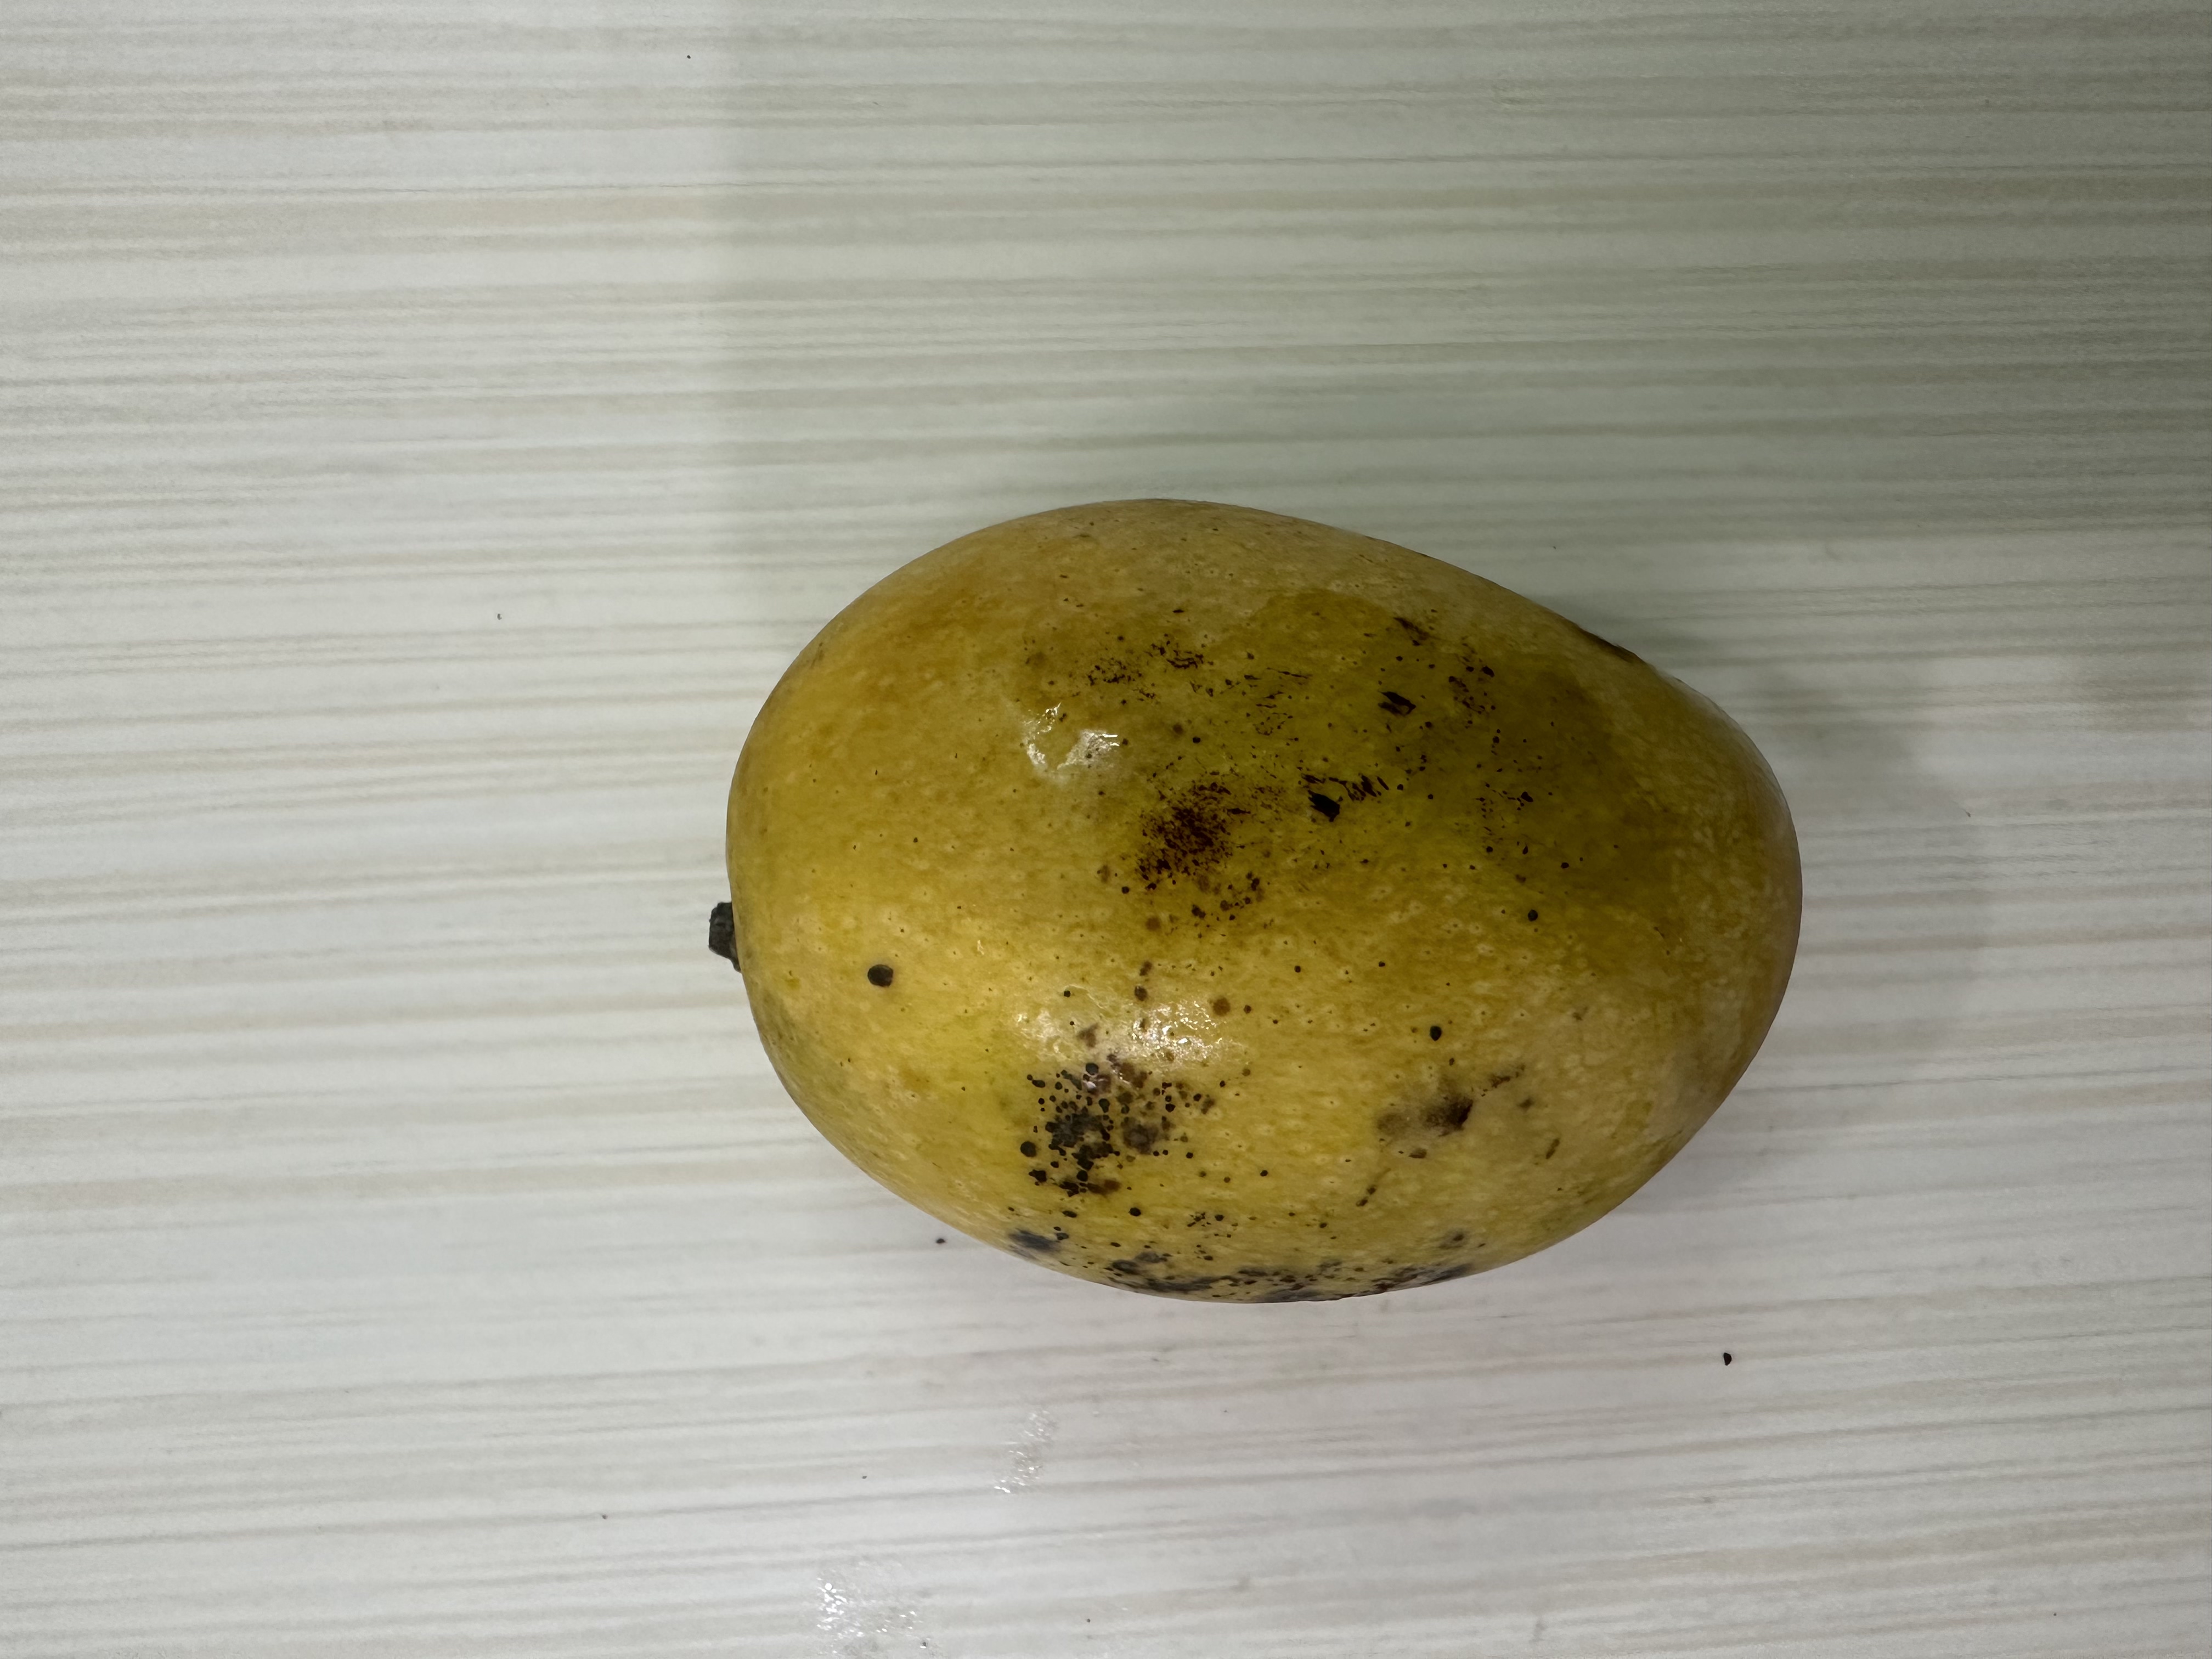
Mango variety: Kanchon Langra